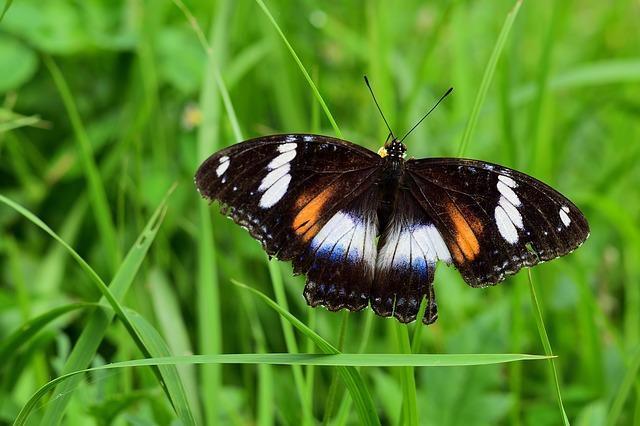
butterfly